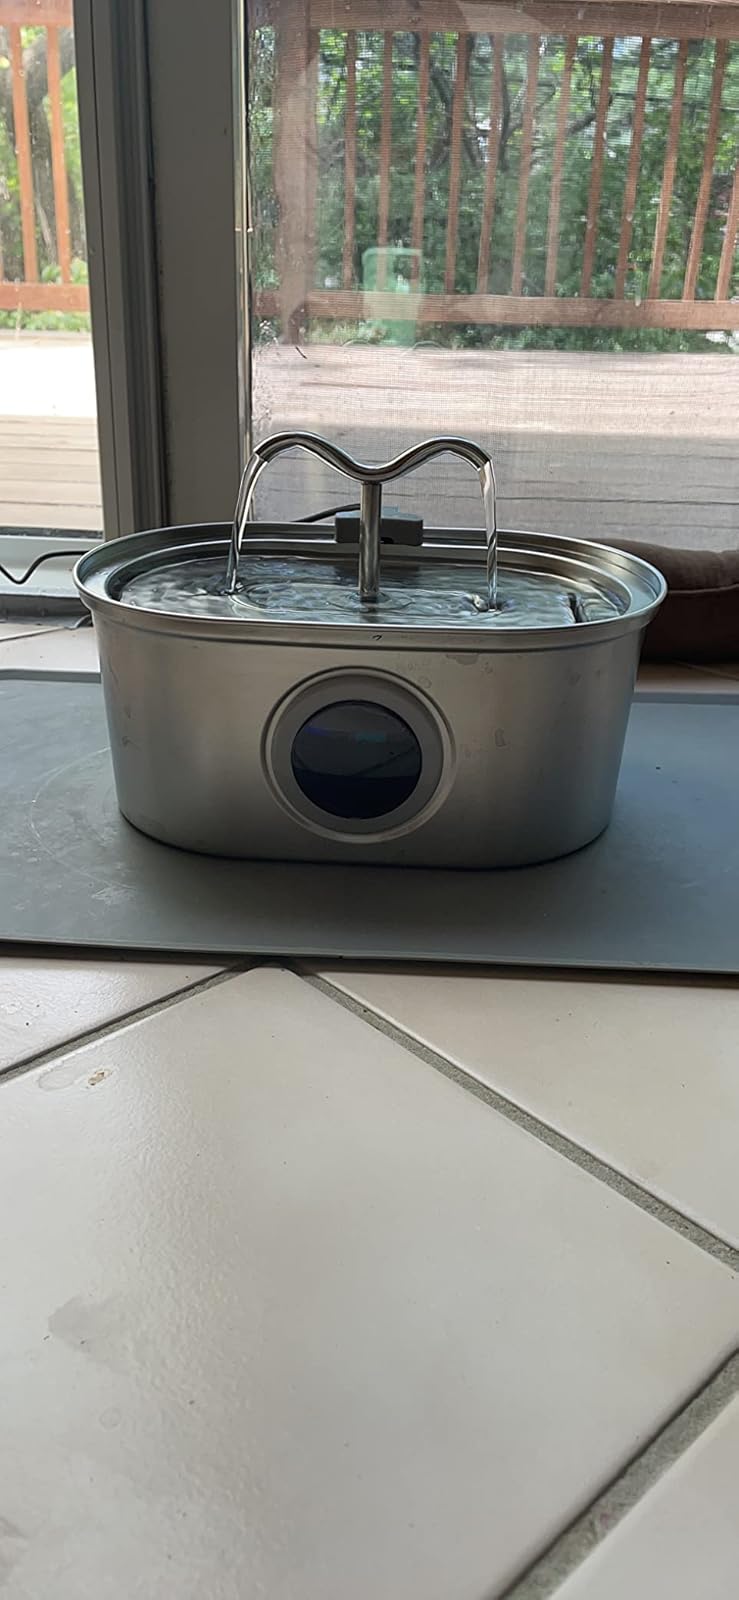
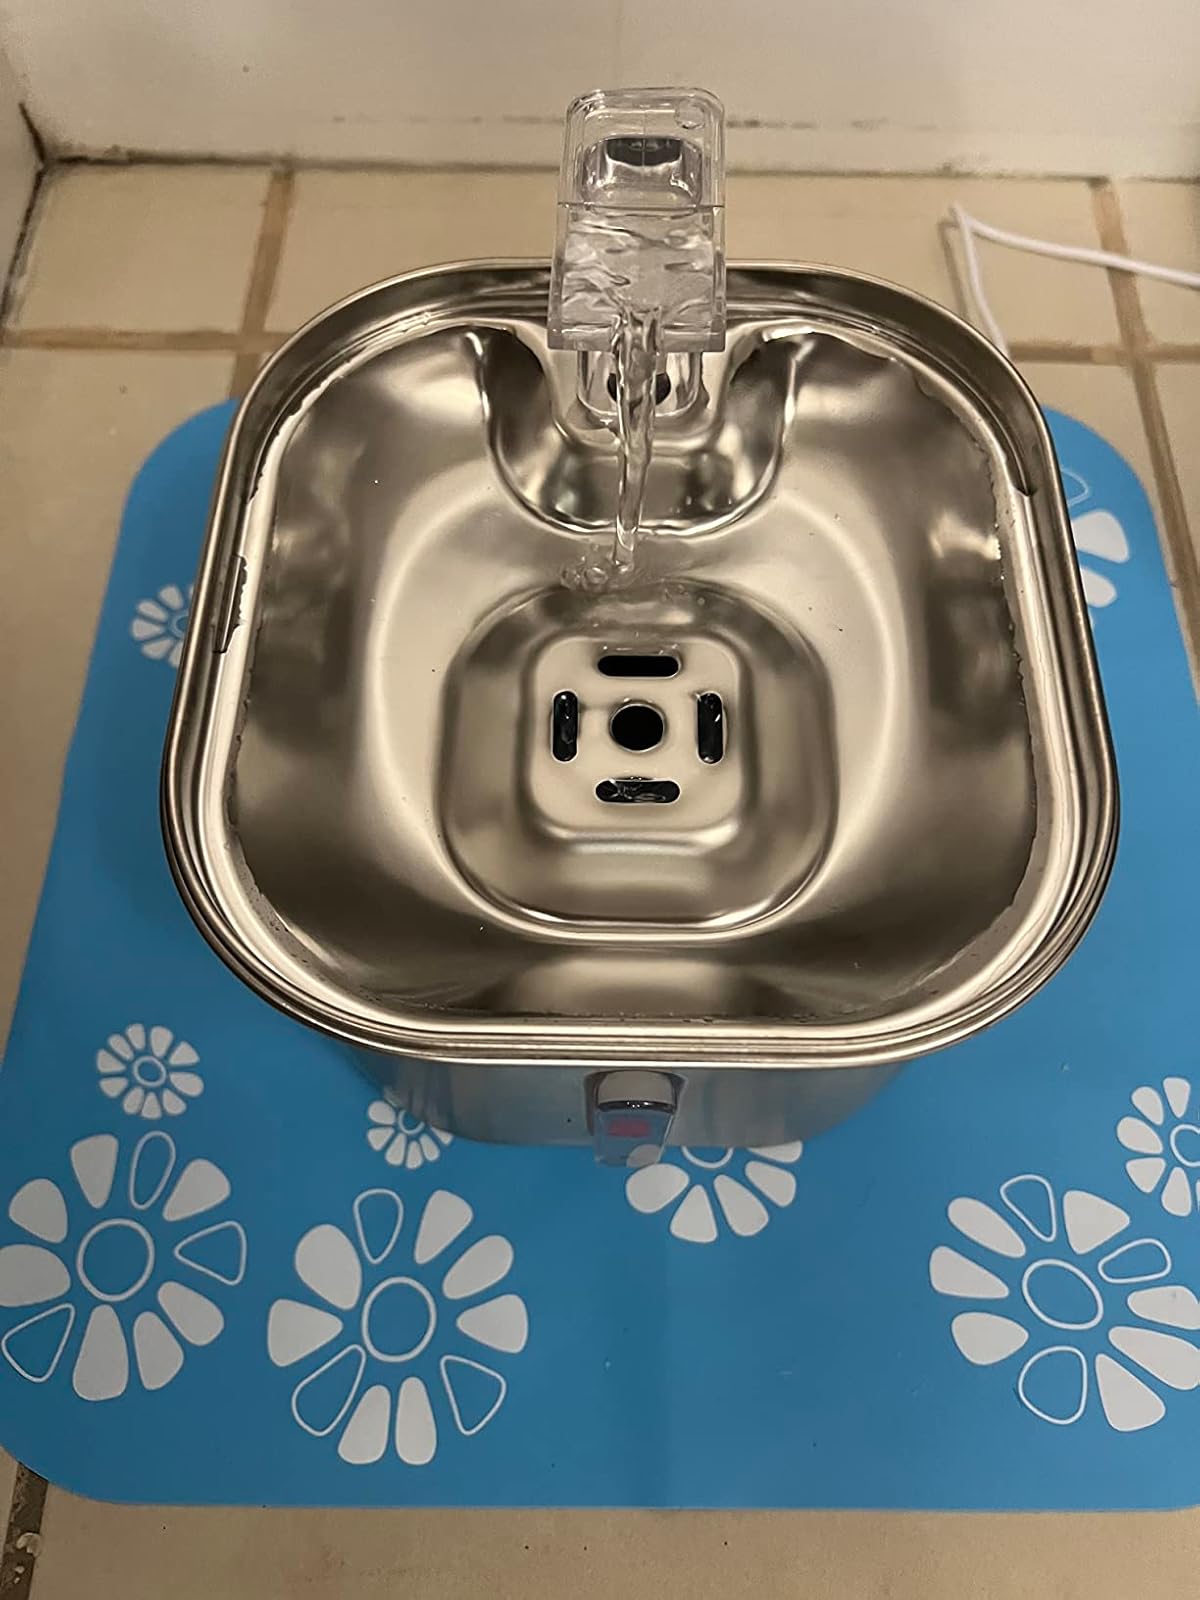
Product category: items_bowl
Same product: no